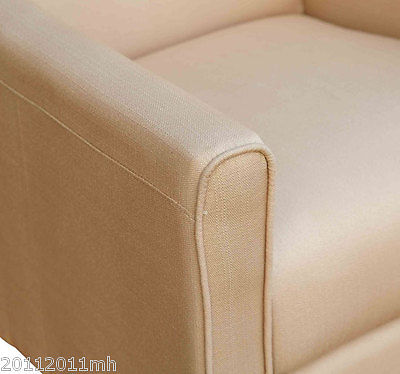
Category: chair